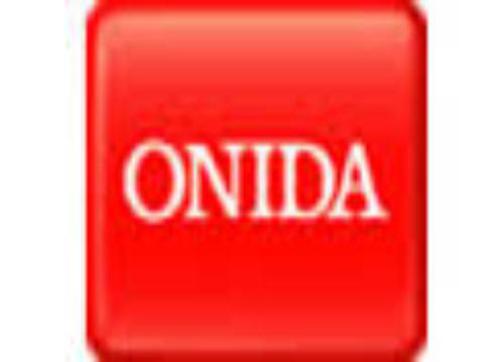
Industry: Electronic